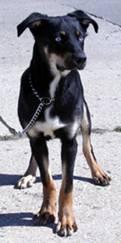
dog